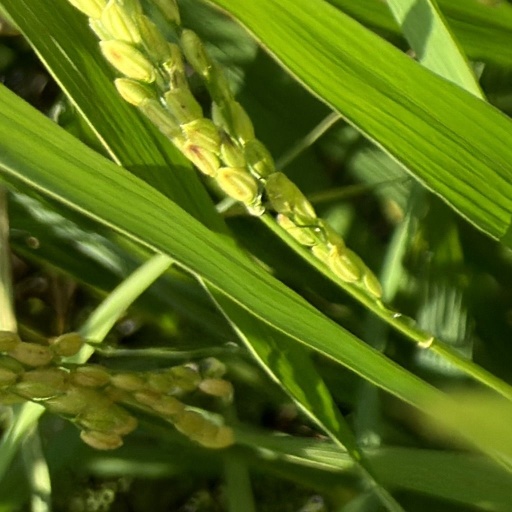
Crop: rice